Parc of the Kabir Kouba Cliff and Waterfall

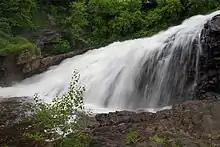
Parc of the Kabir Kouba Cliff and Waterfall

The Park of the Kabir Kouba Cliff and Waterfall is a public park in Quebec City, Quebec crossed by the Saint-Charles River. The rapids and falls of this section of the river are called "Kabir Kouba" the «river of a thousand bends» in the Montagnais language. An interpretive center and trails permit the observation of the Kabir Kouba waterfall that has a height of 28 metres. The trails also provide a view of the canyon which at its highest point measures 42 metres as well as a rich variety of flora, fauna and fossils dating over 455 million years old. The interpretive center also offers services such as Kabir Kouba by Lantern, A Day at Loretteville package as well as guided visits of the falls. A song by the singer Claire Pelletier, "Kabir Kouba", evoques the many Huron legends that honour the river and the waterfall.